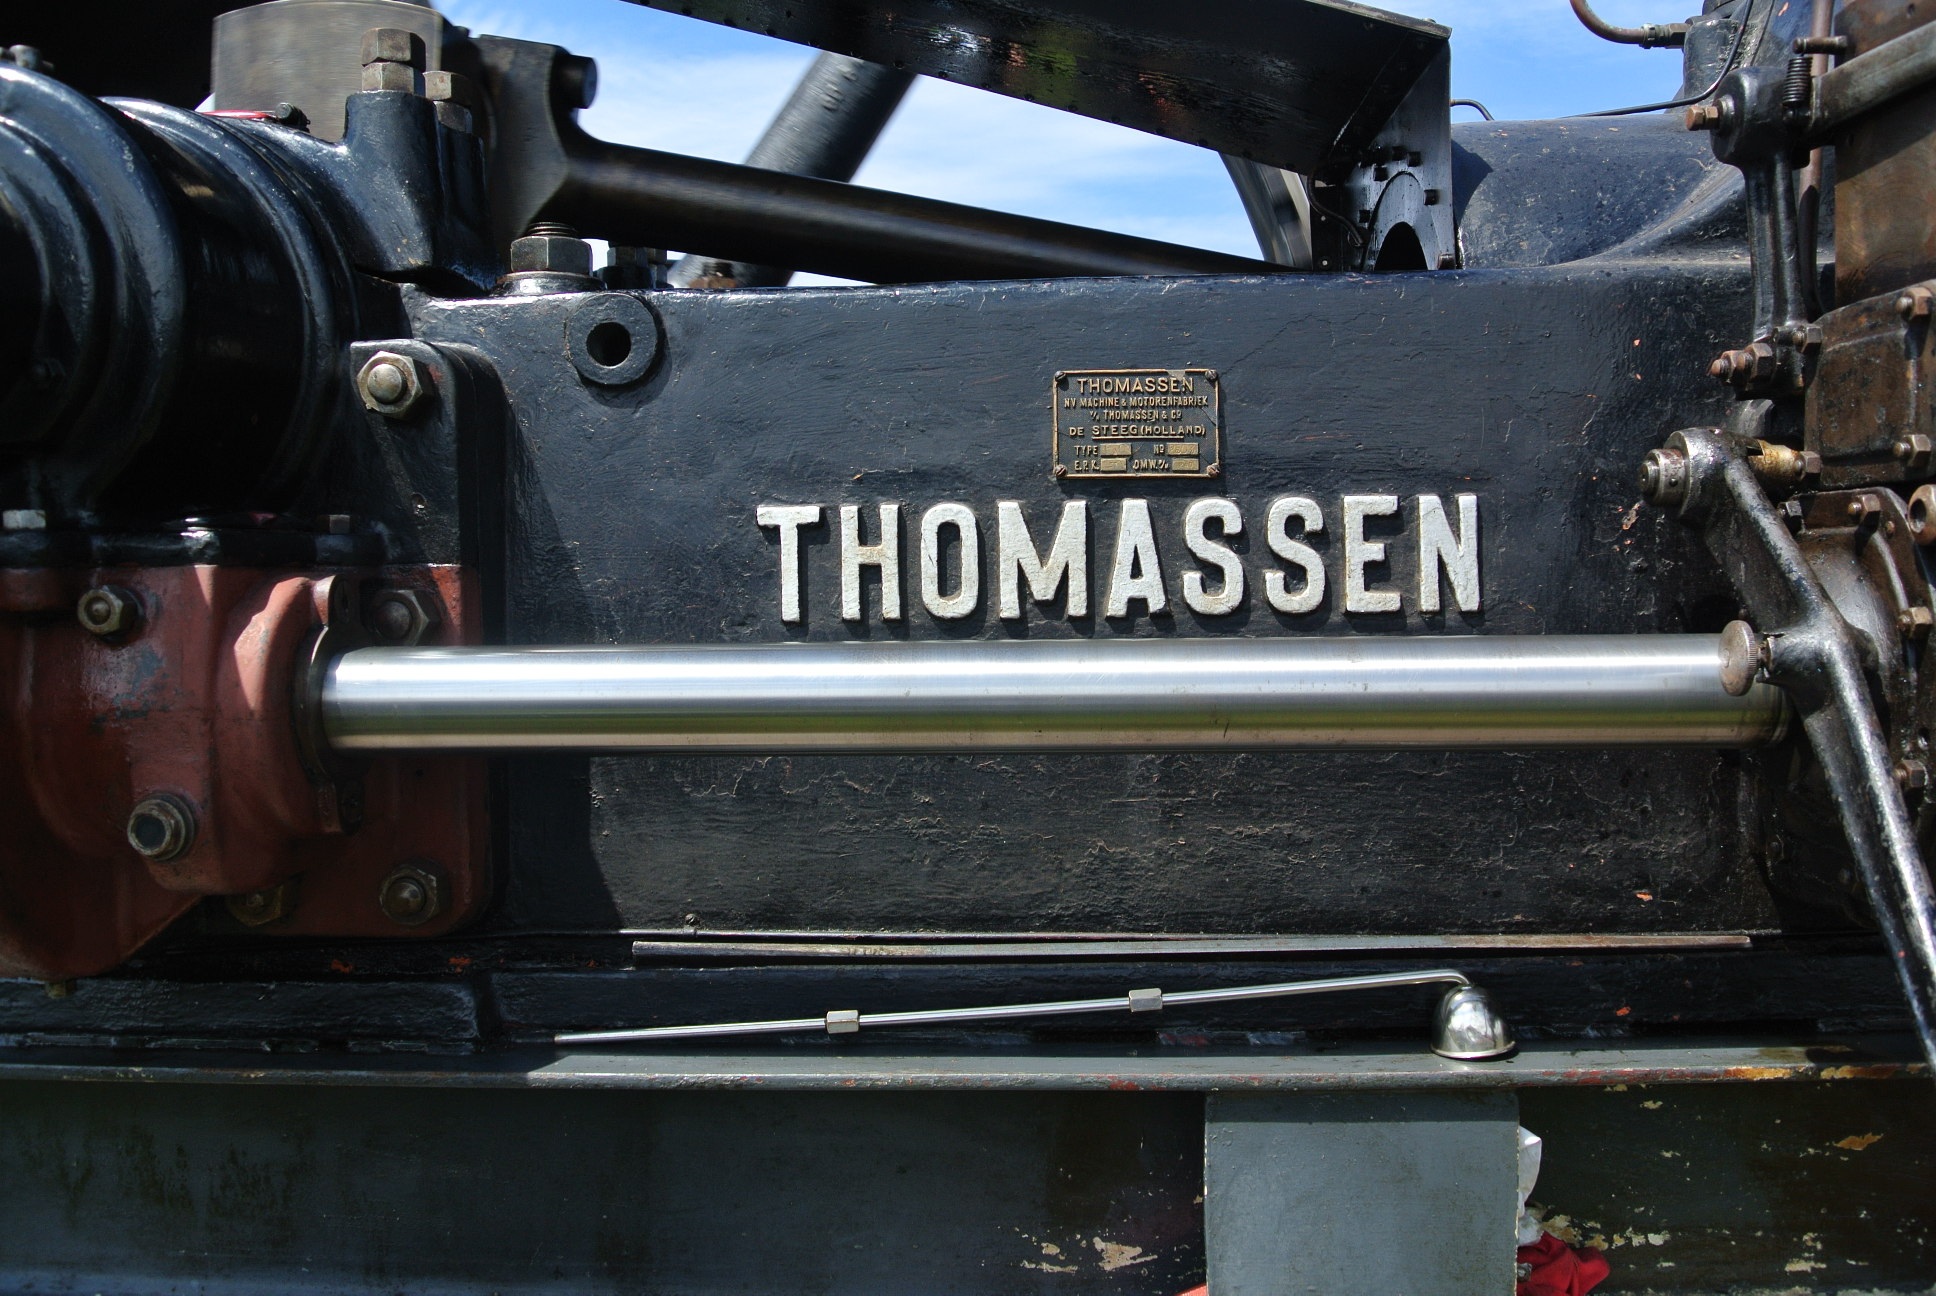
technology, car, wheel, jeep, vehicle, agriculture, bumper, engine, machines, oldtimer, auto part, automobile make, automotive exterior, automotive engine part, thomassen motors